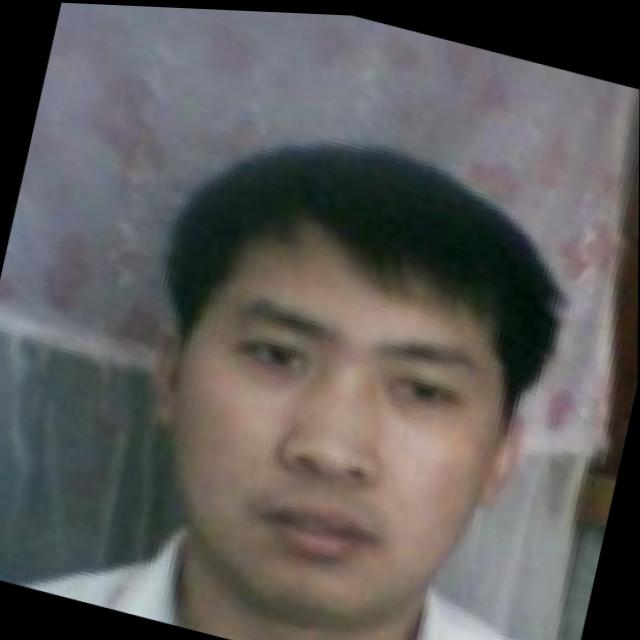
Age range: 21-44